Presidency of Hafez al-Assad

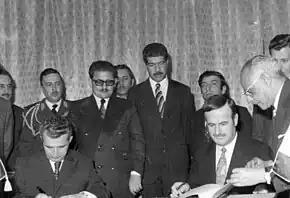
Hafez al-Assad signing bilateral documents with Nicolae Ceaușescu, dictator of Socialist Republic of Romania

Assad called his domestic reforms as a corrective movement, and achieved some results. Assad tried to modernize Syria's agricultural and industrial sectors. One of Assad's main achievements was the completion of the Tabqa Dam on the Euphrates River in 1974. It is one of the biggest dams in the world, and its reservoir was called Lake Assad. The reservoir increased the irrigation of arable land, provided electricity, and encouraged industrial and technical development in Syria. Many peasants and workers received increased financial incomes, social security, and improved health and education services. The urban middle classes, who had been hurt by the Jadid government's policy, obtained new economic opportunities.